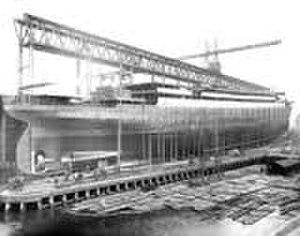
Le Laurentic est un paquebot britannique mis en service en 1909 par la White Star Line sur la ligne du Canada. Construit par les chantiers navals Harland & Wolff de Belfast avec son jumeau, le Megantic, il était à l'origine destiné à la Dominion Line sous le nom d'Alberta. Sa construction est l'occasion pour les chantiers d'expérimenter un nouveau type de propulsion combinant les anciennes machines à triple expansion et les récentes turbines basse pression. Ce mode de propulsion, économique, est par la suite appliqué aux paquebots de classe Olympic.